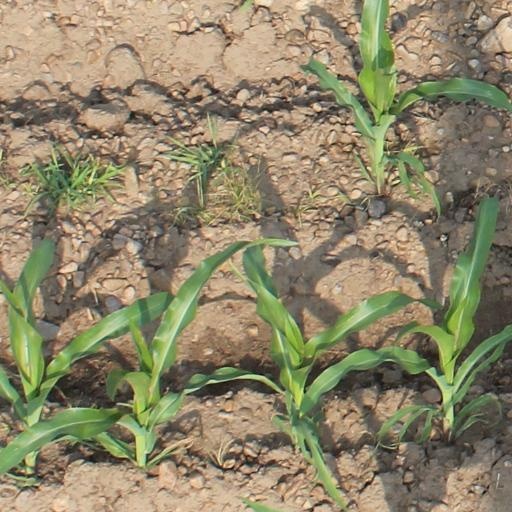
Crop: maize; corn